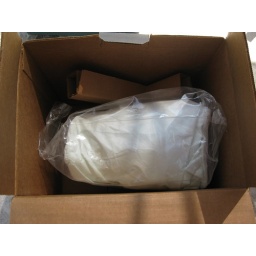
Still wrapped in paper and plastic, sitting forlornly in its original Oneida box.